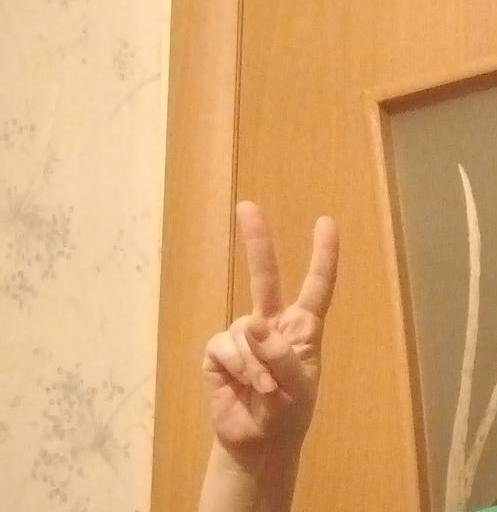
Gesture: peace